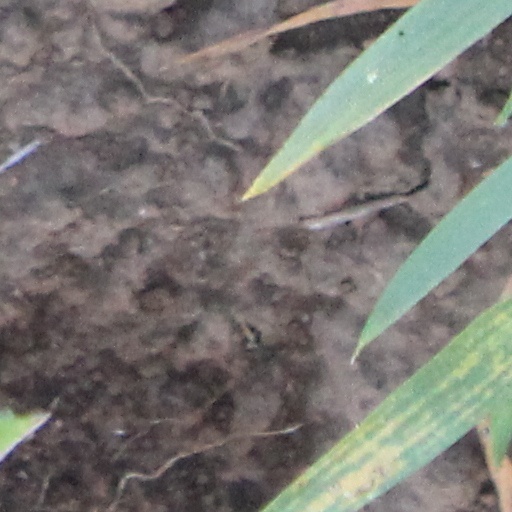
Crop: wheat